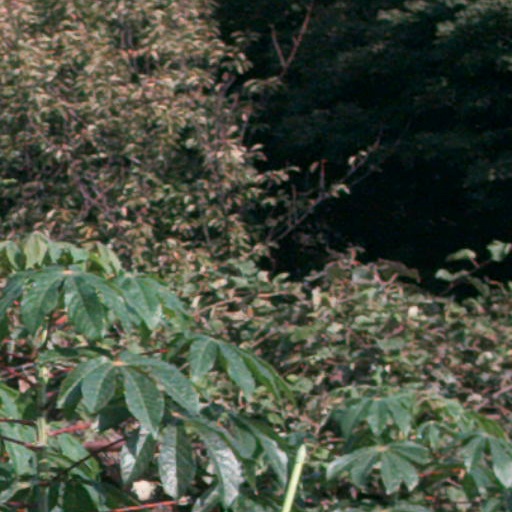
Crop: cassava